India Post

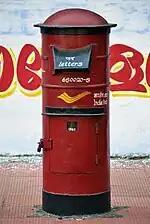
A Post Box of India Post

India attained independence on 15 August 1947. Thereafter, the Indian Posts and Telegraph Department embarked on a broad-based policy for the issuance of stamps. On 21 November 1947 the first new stamp was issued by independent India. It depicts the Indian flag with the patriots' slogan, "Jai Hind" ("long live India"), at the top right-hand corner. The stamp was valued at three and one-half annas. A memorial to Mahatma Gandhi was issued 15 August 1948 on the first anniversary of independence. One year later a definitive series appeared, depicting India's broad cultural heritage (primarily Hindu, Buddhist, Muslim, Sikh and Jain temples, sculptures, monuments and fortresses). A subsequent issue commemorated the beginning of the Republic of India on 26 January 1950. Definitives included a technology-and-development theme in 1955, a series depicting a map of India in 1957 (denominated in "naya paisa"—decimal currency) and a 1965 series with a wide variety of images. The old inscription "India Postage" was replaced in 1962 with ""भारत INDIA"", although three stamps (issued from December 1962 to January 1963) carried the earlier inscription.